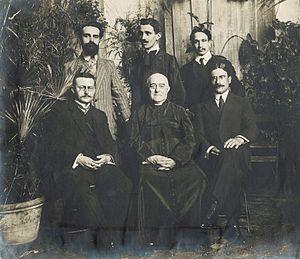
Louis Duchesne, avec des élèves de l'École française de Rome. Assis à gauche ː Alain de Boüard. Photographie prise au plus tard en 1913 (fin du séjour de Boüard à Rome).
Le palais Farnèse est un palais de la haute Renaissance de Rome.
L’École française de Rome est un institut français de recherche en histoire, en archéologie et en sciences humaines et sociales, placée sous la tutelle de l’Académie des inscriptions et belles-lettres. Elle dépend du ministère de l'Enseignement supérieur et de la Recherche et fait partie du Réseau des Écoles françaises à l'étranger, qui comprend également l'École française d'Athènes, la Casa de Velázquez, l'Institut français d'archéologie orientale du Caire et l'École française d'Extrême-Orient.
Alain de Boüard de Laforest, dit Alain de Boüard, est un historien français né le 21 juillet 1882 à Coutras et mort le 19 février 1955 à Fontenay-sous-Bois.